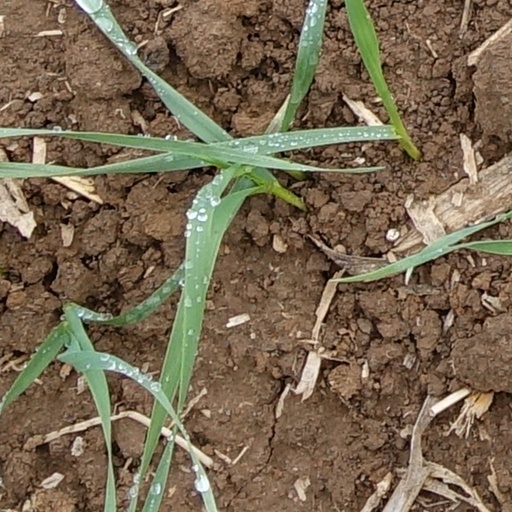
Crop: wheat